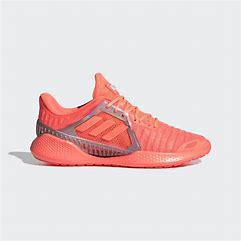
Brand: adidas
Model: Climacool Vent